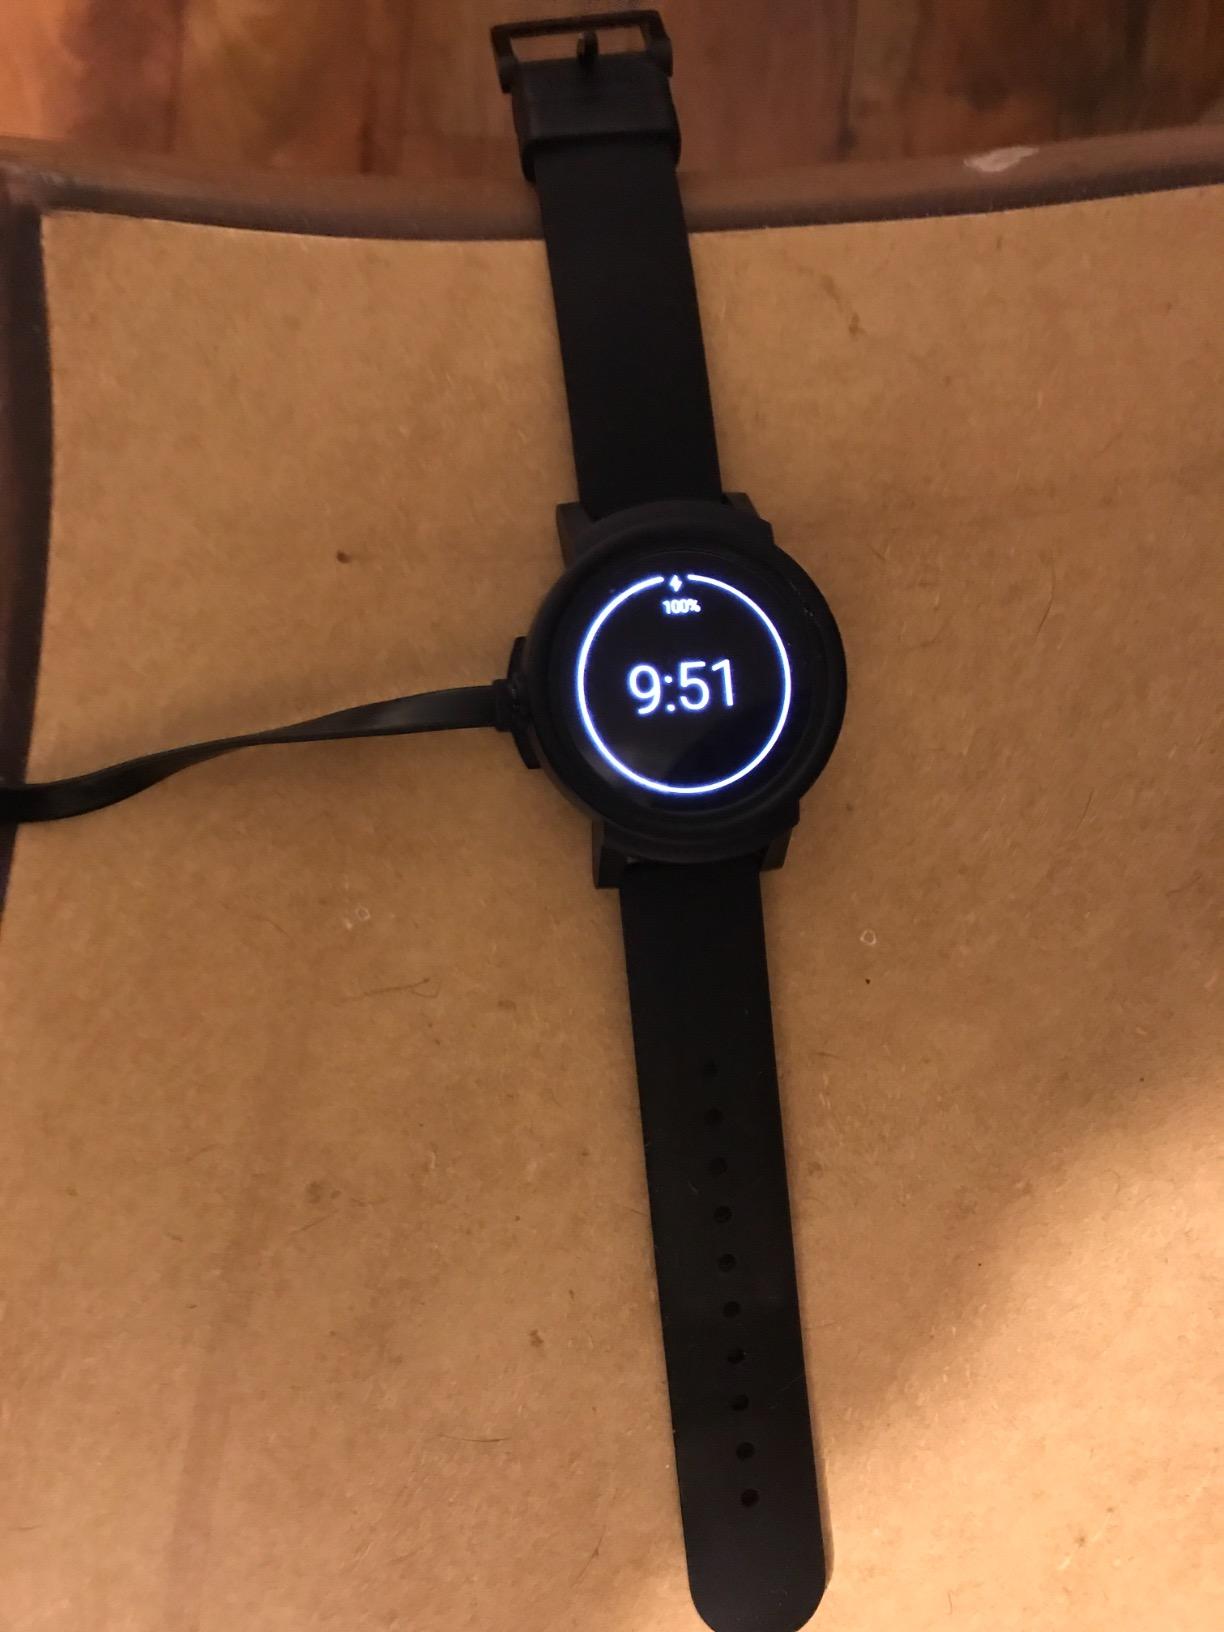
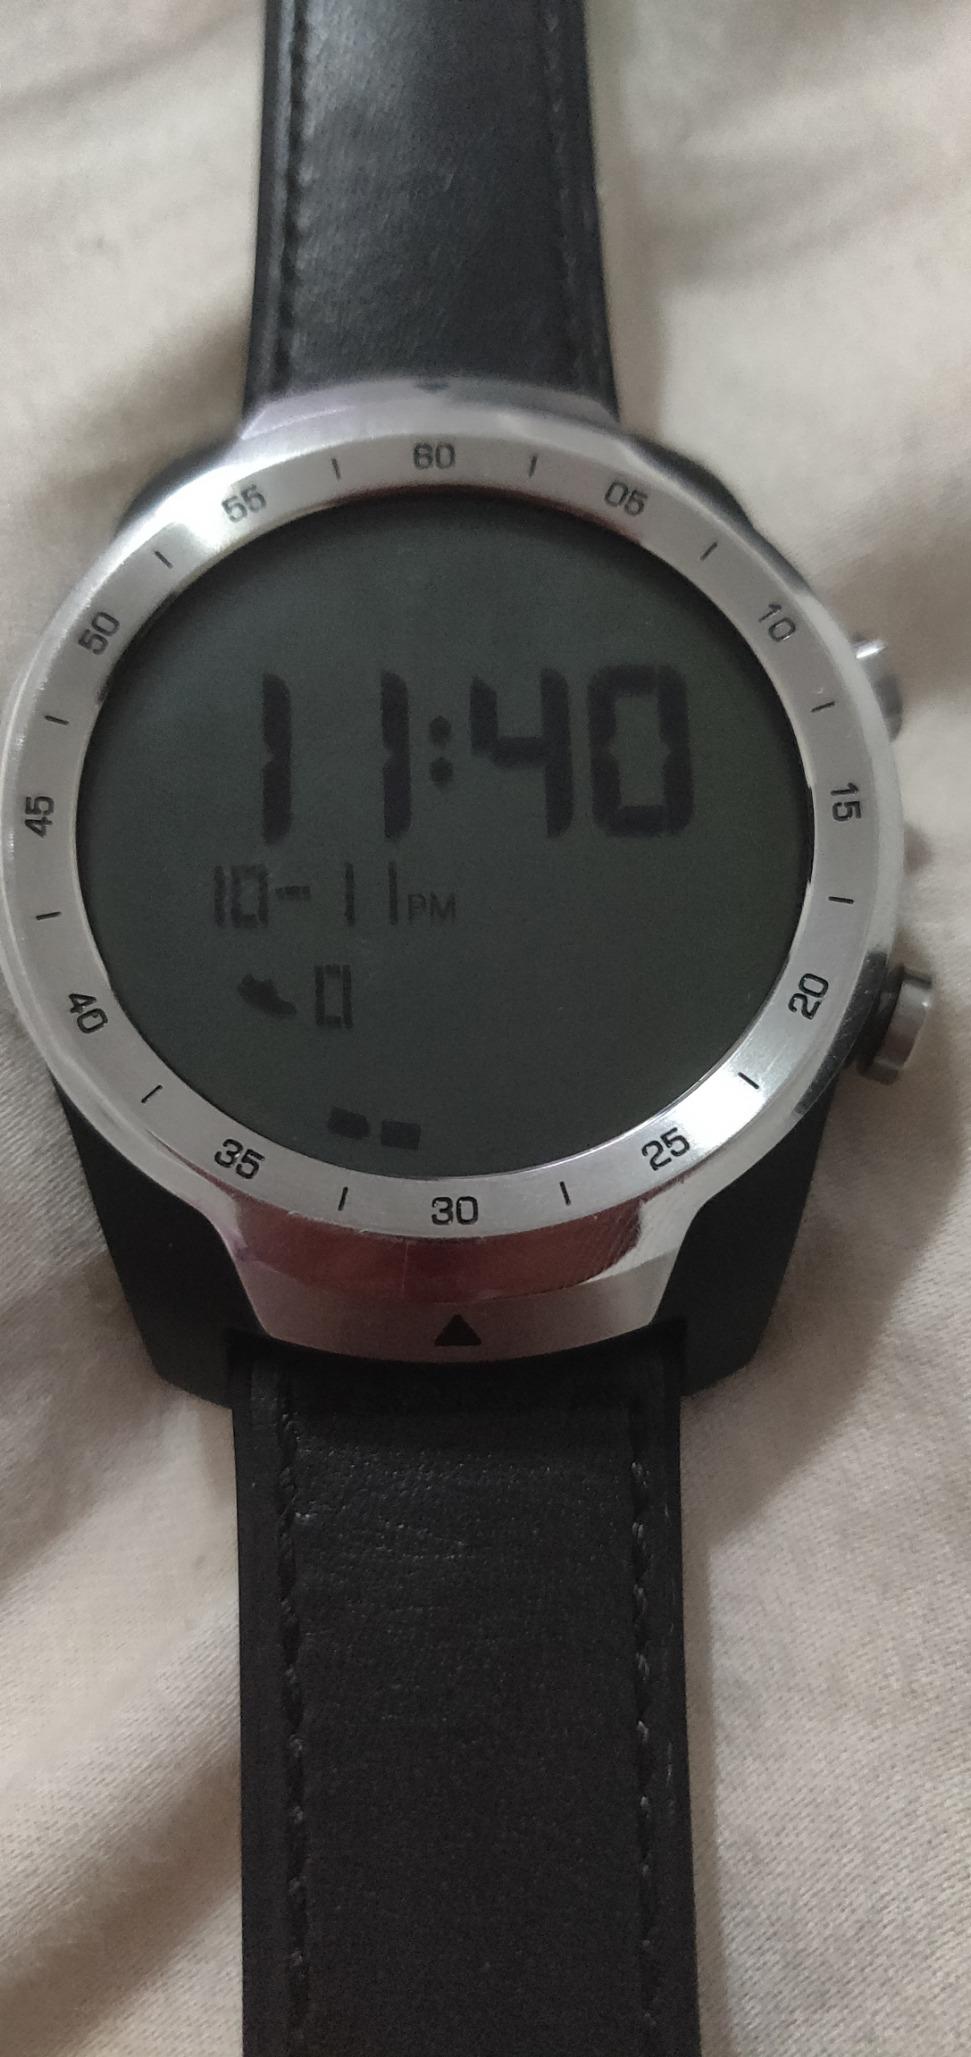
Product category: smartwatch
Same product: no